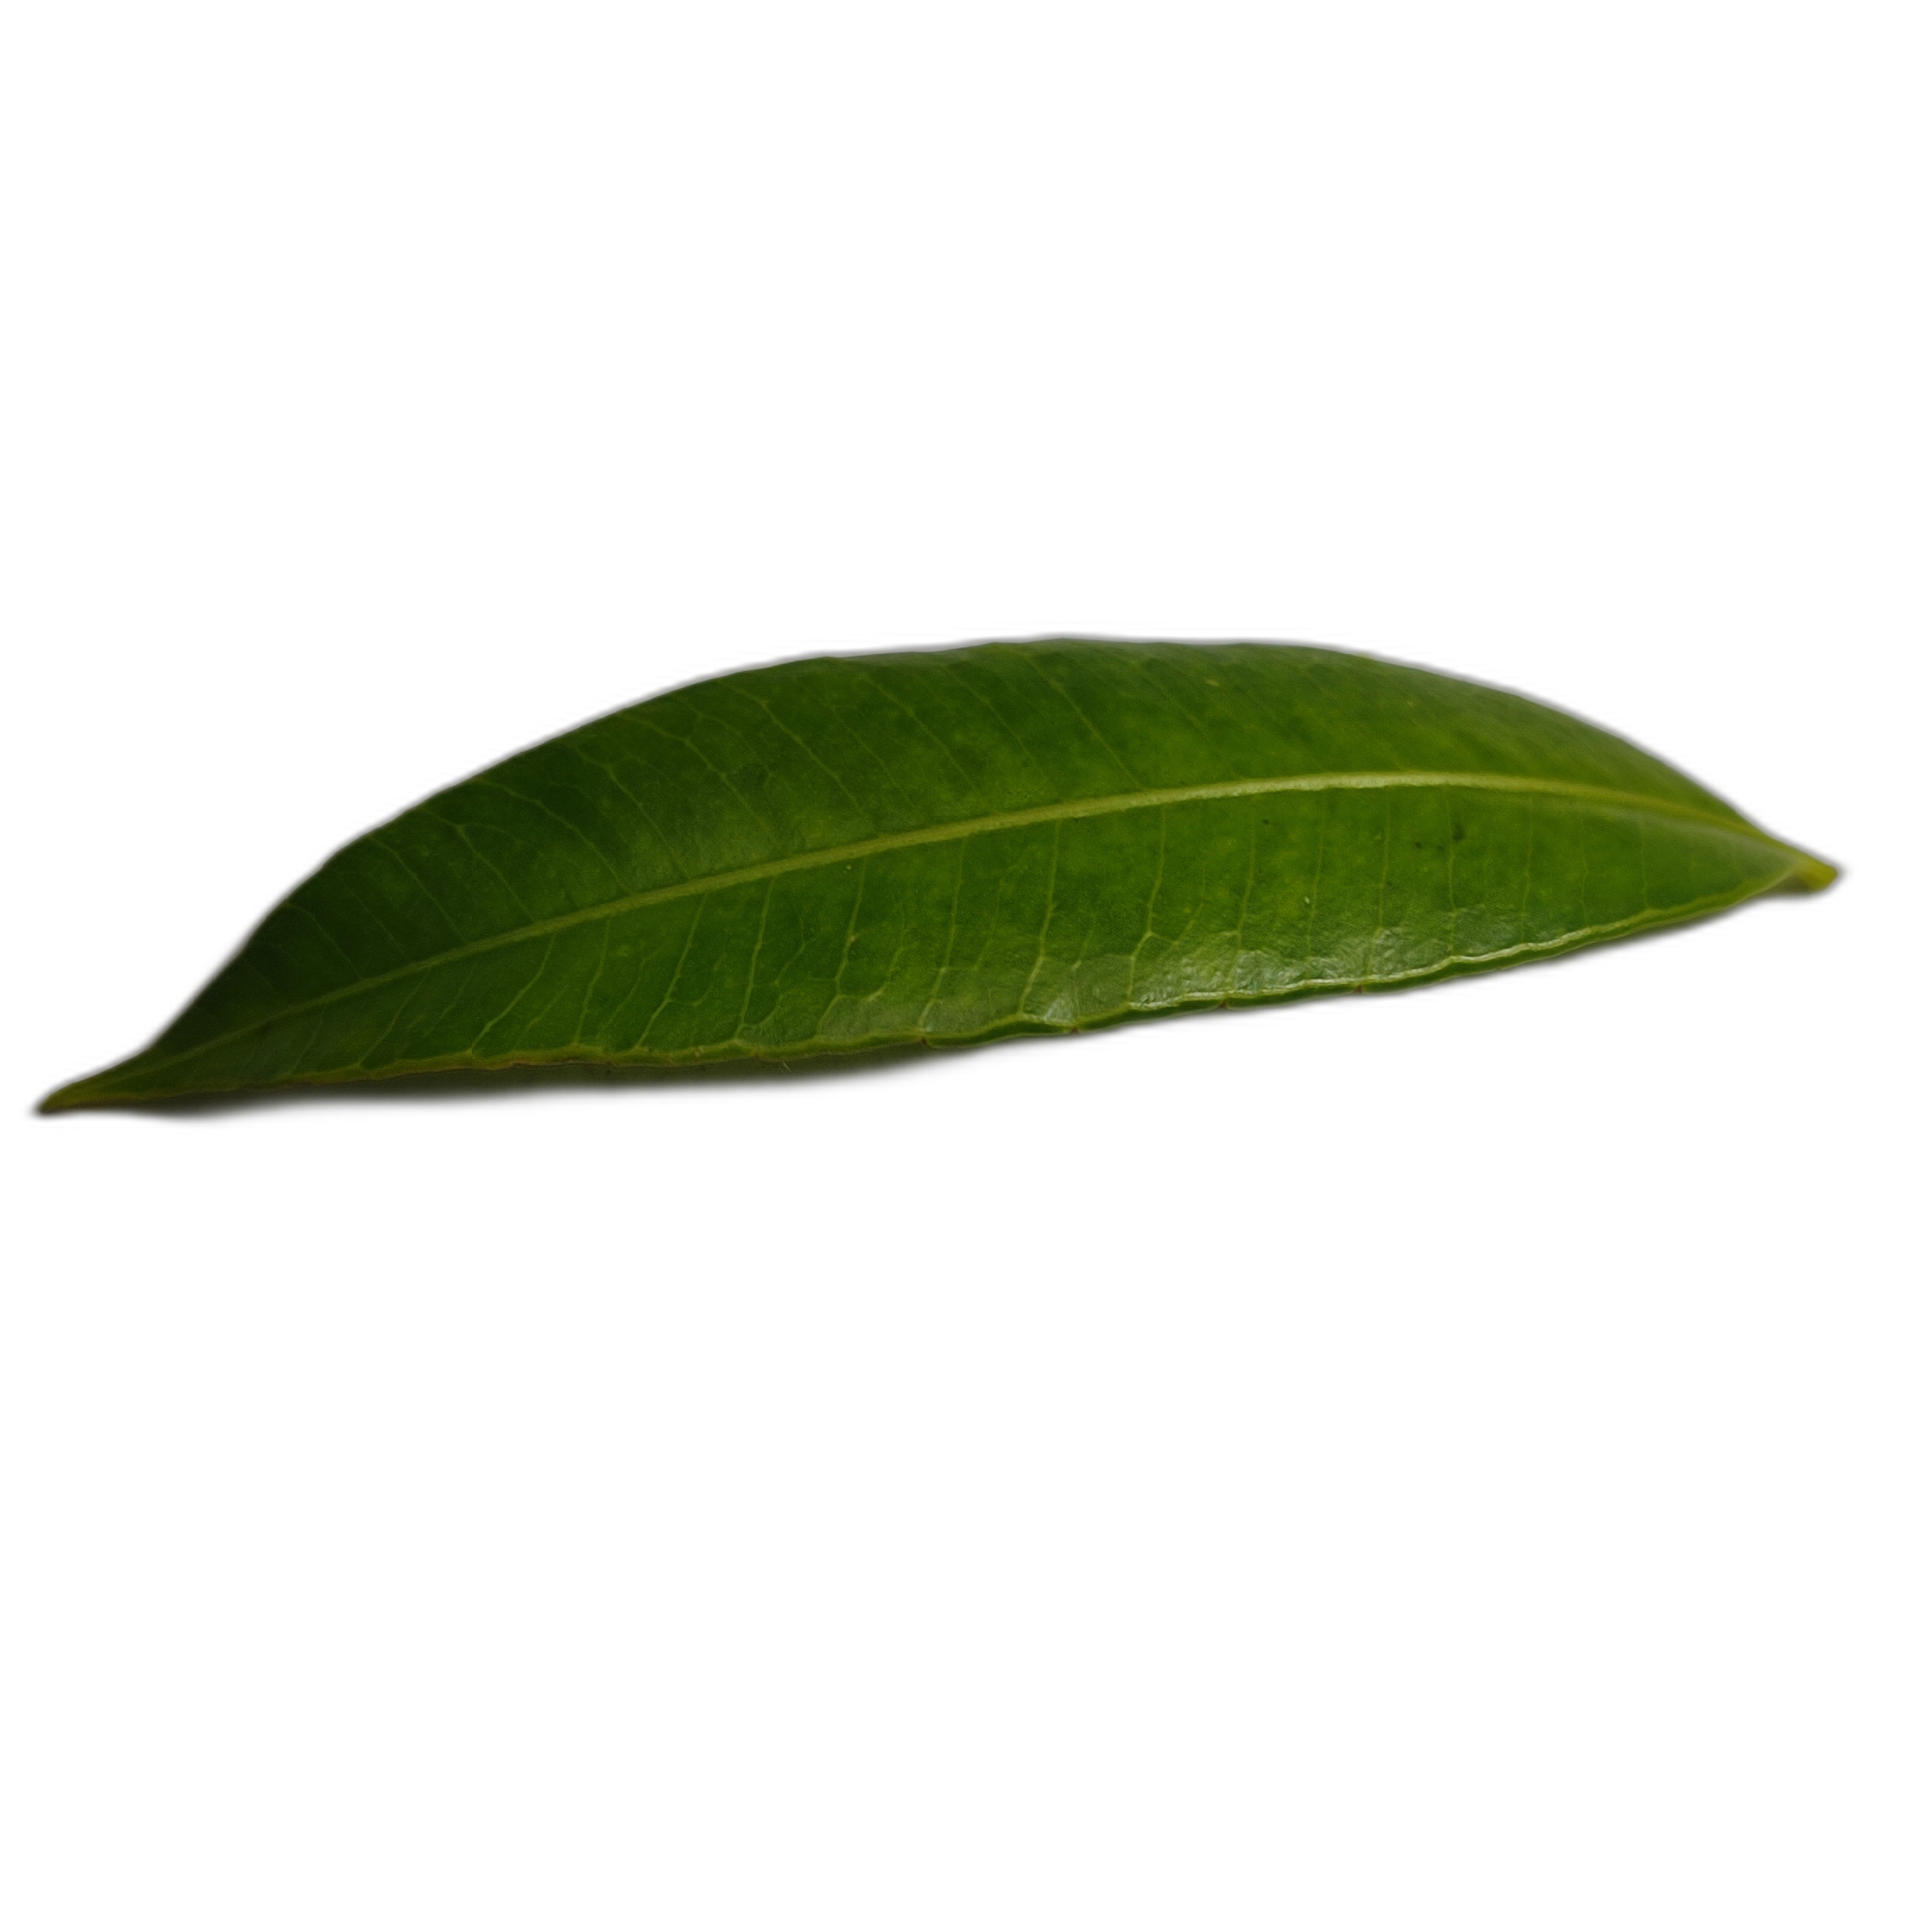
Label: healthy